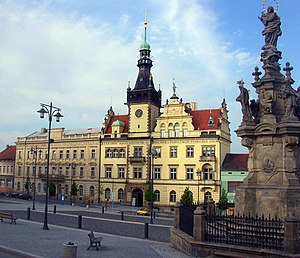
Kladno
Kladno er en by i det nordvestlige Tjekkiet med et indbyggertal på ca 70.000. Byen ligger i regionen Centralböhmen, 25 kilometer nordvest for landets hovedstad Prag.